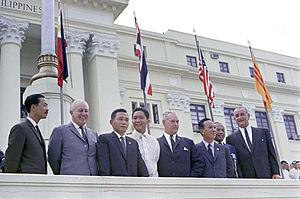
L'Organisation du Traité de l'Asie du Sud-Est, mise en place entre 1954 et 1977, était un pacte militaire pro-occidental, regroupant deux pays de l'Asie du Sud-Est non communistes et des états d'autres régions du monde ayant des intérêts dans celle-ci.